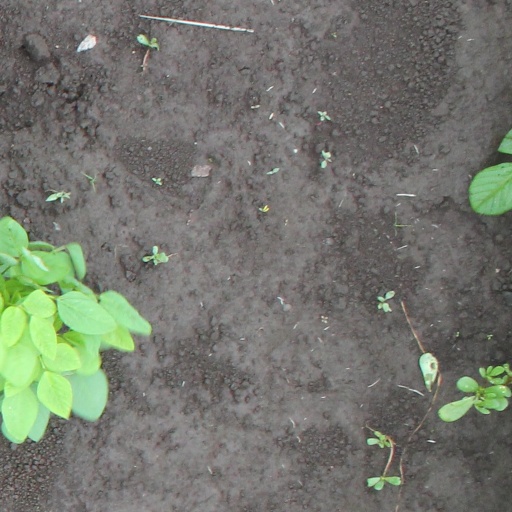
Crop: soybean